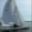
Label: ship